Lakeside Academy (Lachine)

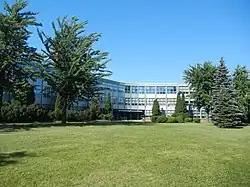

Lakeside Academy is a public secondary school in the borough of Lachine of Montreal, Quebec, Canada. Part of the Lester B. Pearson School Board, the school was created in 2001 when two former high schools, Lachine High School and Bishop Whelan High School, were amalgamated. Lakeside has offered the International Baccalaureate Middle Years Program (IBMYP or IB)since 2001 to the Enriched students and to all its students since 2010, and it served as the set for the 2009 film "The Trotsky".